Sleep No More (anthology)

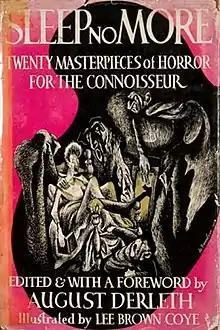
Dust-jacket from the first edition

Sleep No More is an anthology of fantasy and horror stories edited by August Derleth and illustrated by Lee Brown Coye, the first of three similar books in the 1940s. It was first published by Rinehart & Company in 1944. Featuring short stories by H. P. Lovecraft, Robert E. Howard, Clark Ashton Smith and other noted authors of the macabre genre, many of the stories made their initial appearance in "Weird Tales" magazine. The anthology is considered to be a classic of the genre, and is the initial foray by Coye into the field of horror illustration.